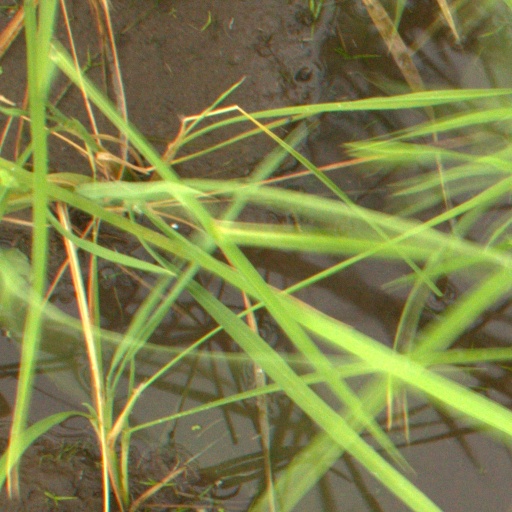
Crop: rice